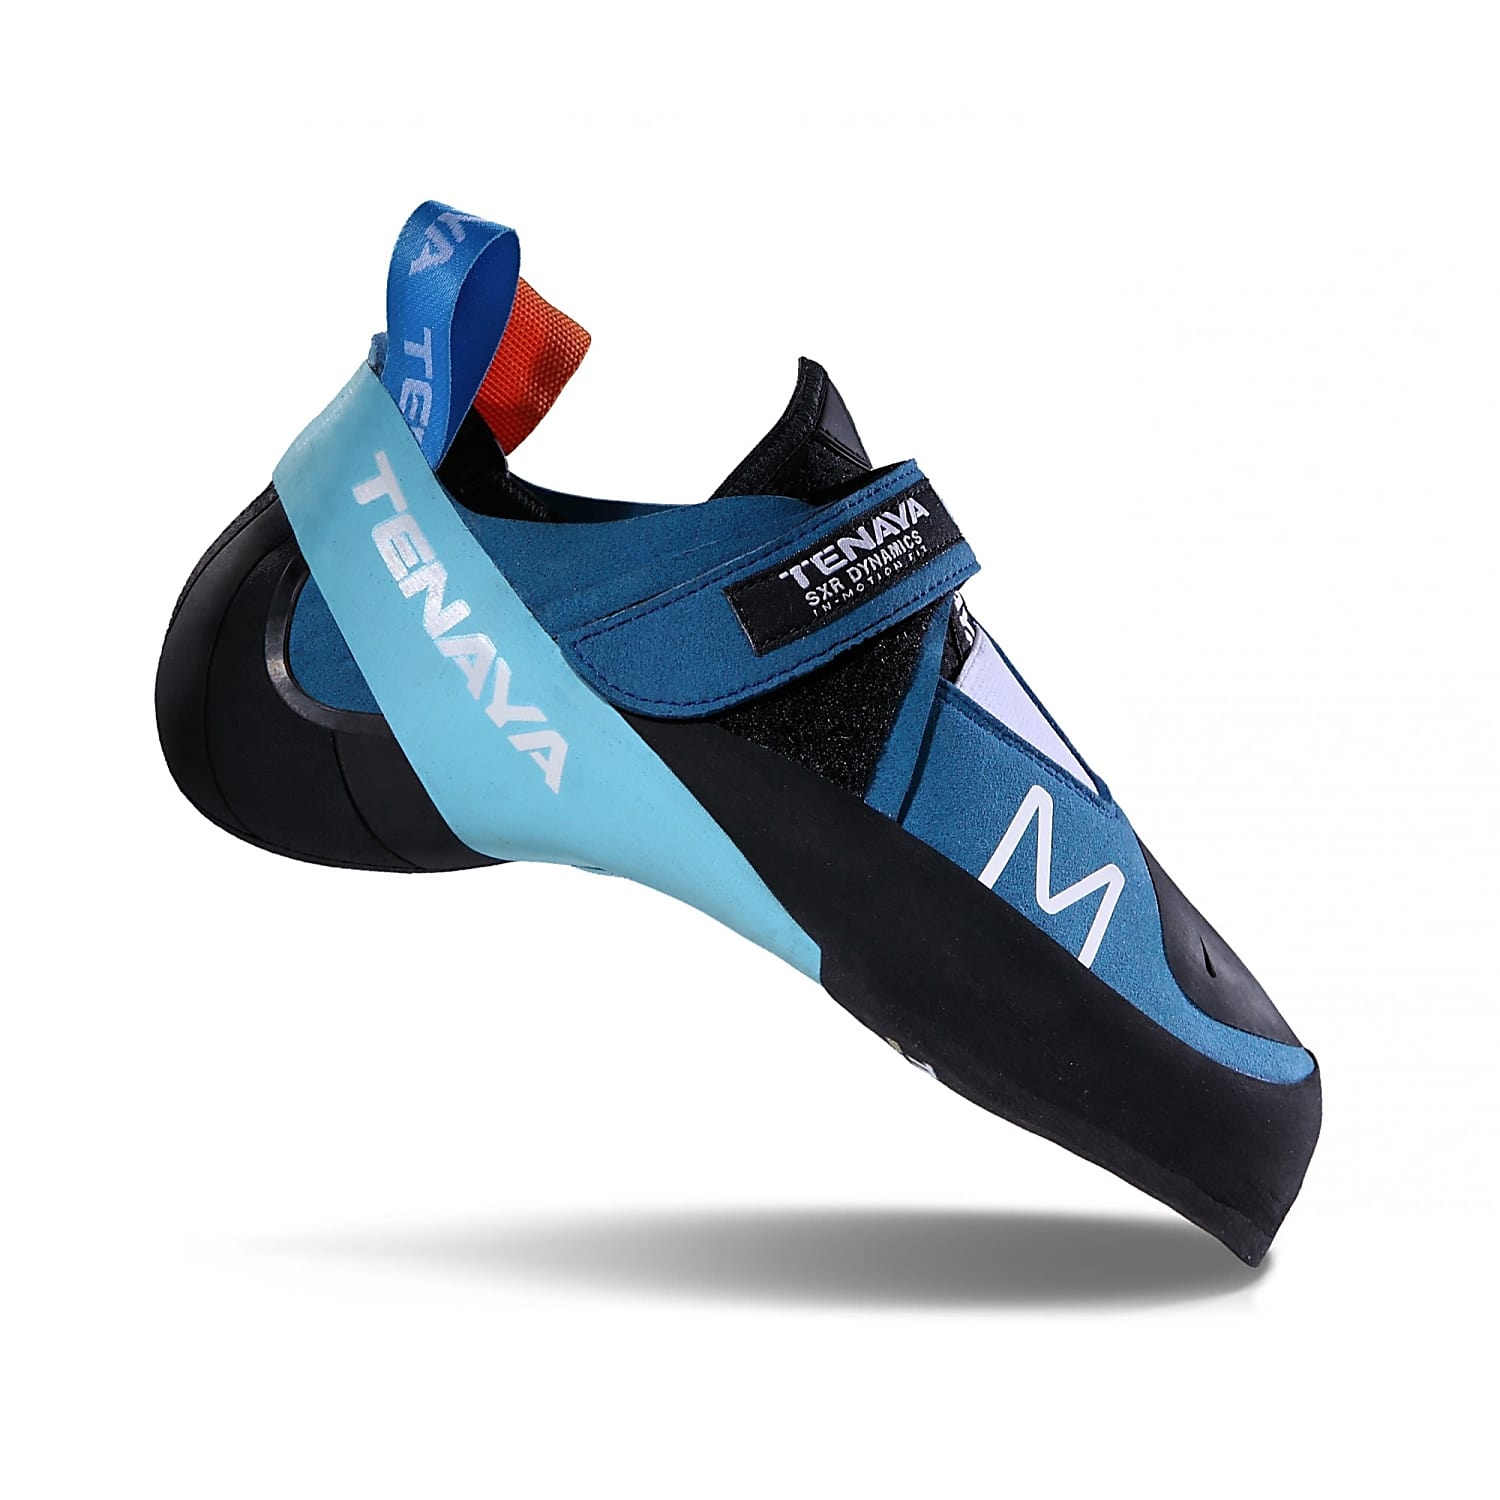
Tenaya Mastia
The Mastia is a downturned climbing shoe designed for steep and vertical bouldering and sport climbing. Tenaya shoes are known for their comfort even when sizing down and the Mastia is certainly no exception! It has a shallow low profile toe box which means you can keep your feet flatter in the shoe without having to scrunch up your toes, making the Mastia very comfortable for a high-performance climbing shoe. The shallow low profile toe box also gives you excellent precision and works really well with pockets, thin cracks and footholds that barely qualify as footholds at all. The Mastia has a split sole, combined with SXR Dynamics and RBRX technologies which give you an impressive intuitive feel. The heel has friction lock technology which keeps your heel sucked into the shoe and it gives you better adjustment, perfect for tenuous precise heel hooks. With a 3.5mm sole, the Mastia is very sensitive and gives you the perfect balance between edging smearing and sensitivity. So to sum up the Mastiais the perfect climbing shoe for sport climbing or bouldering on vertical and overhanging walls.
Brand: tenaya
Category: Sporting Goods > Outdoor Recreation > Climbing > Climbing Apparel & Accessories > Climbing Shoes